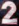
Number: 2